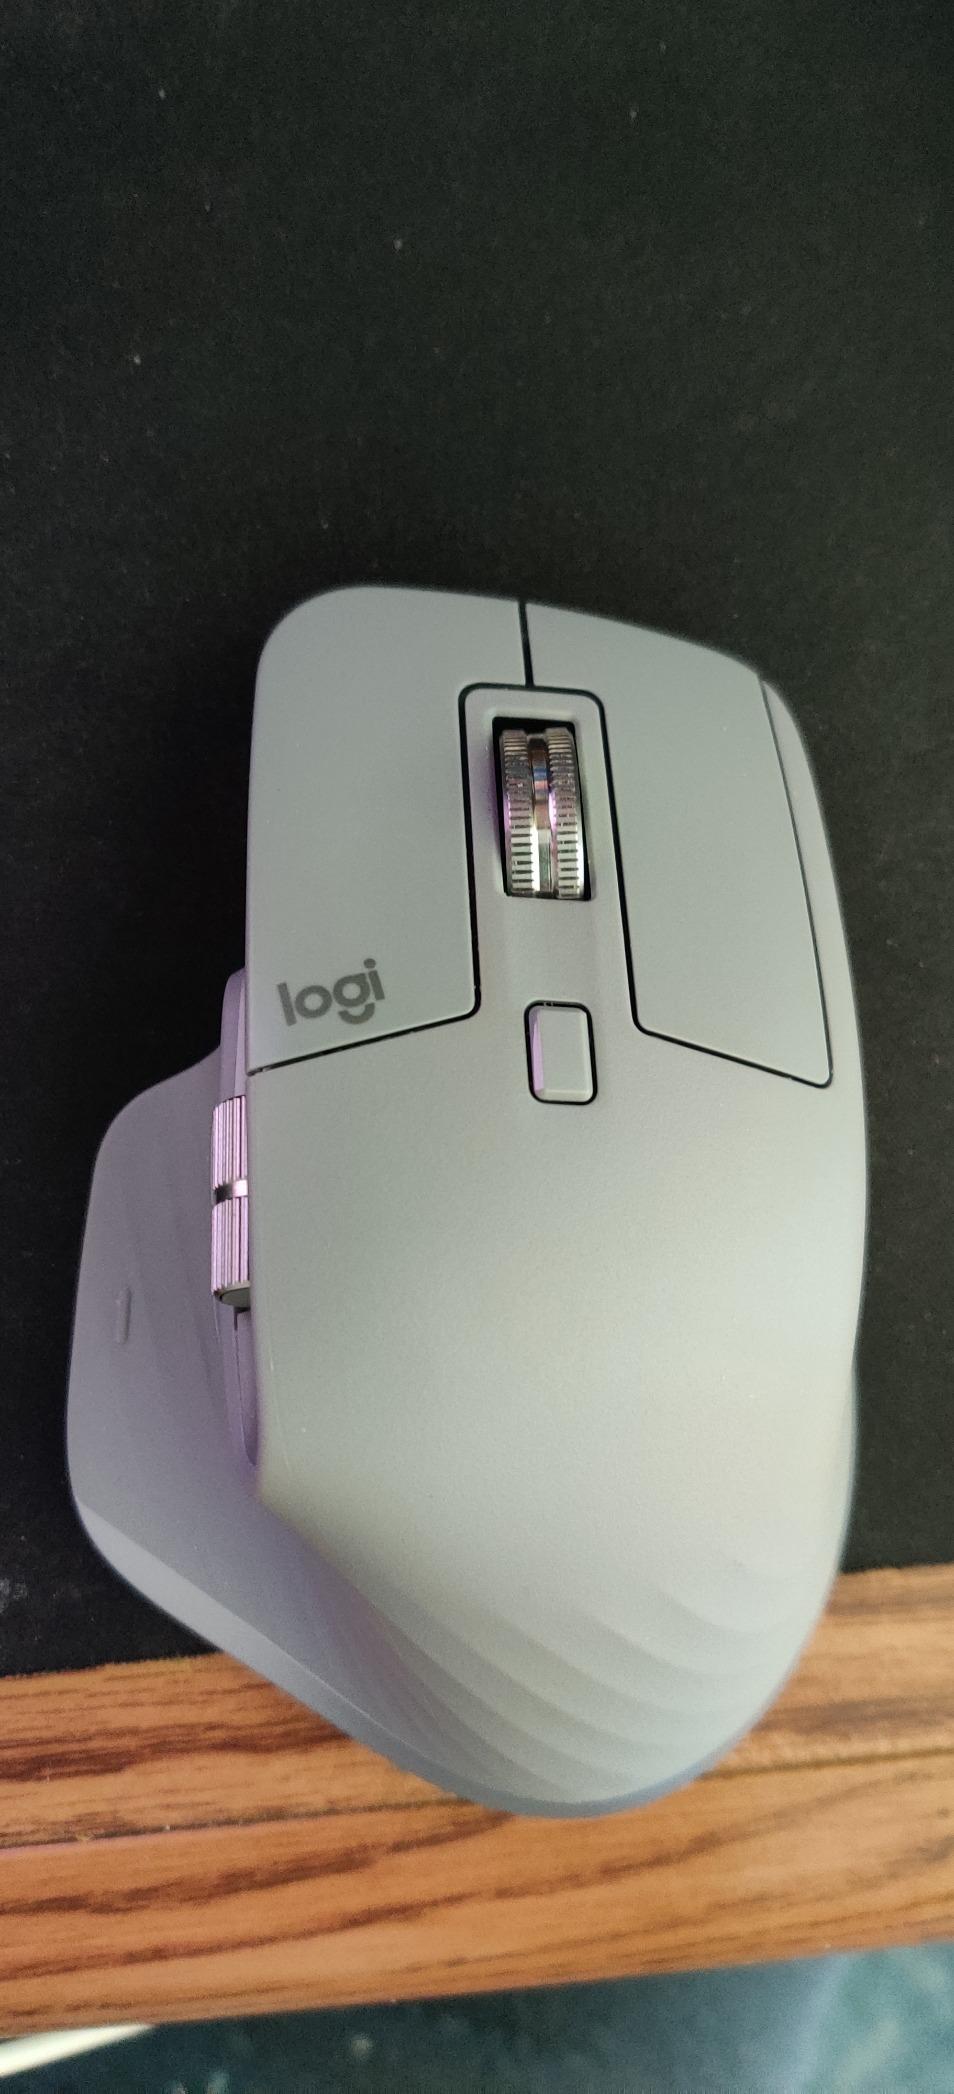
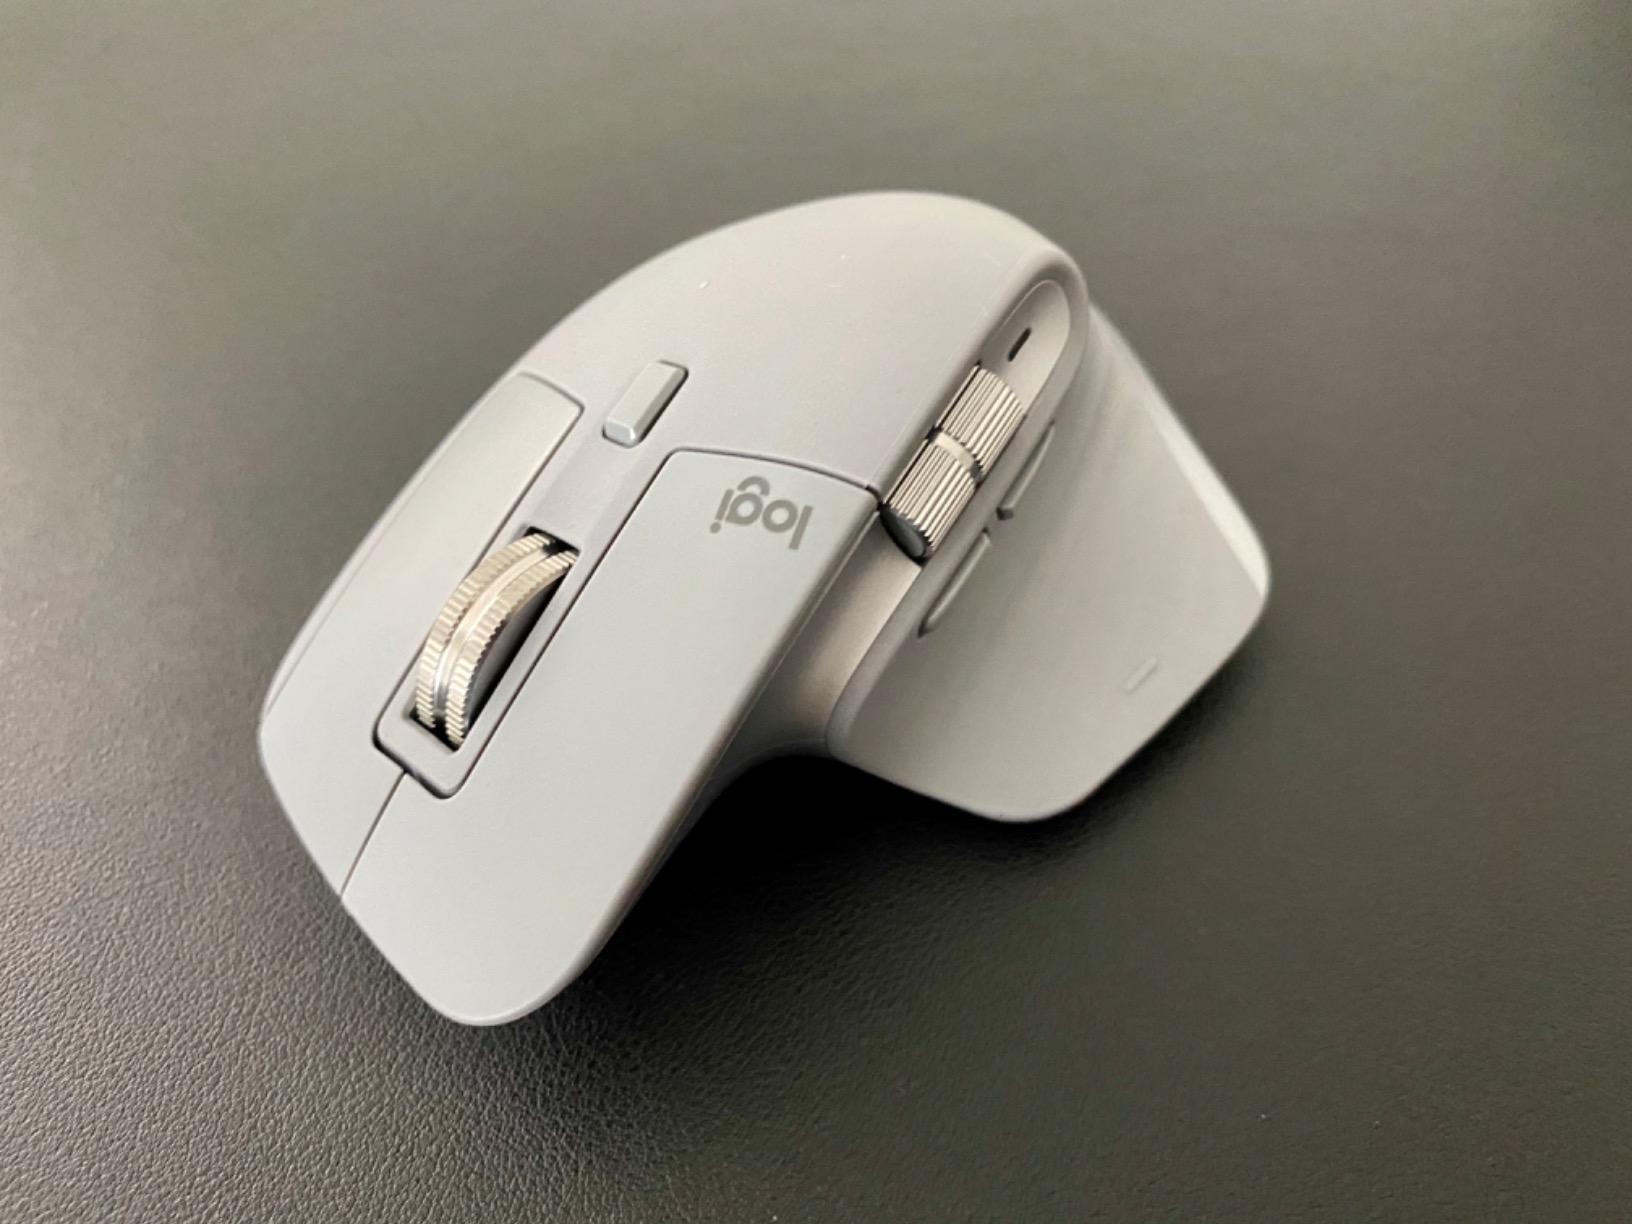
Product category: mouse
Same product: yes